Answer in natural language. Is black metal chair (marked A) in front of DeskLamp (marked B)? Choose between the following options: no or yes
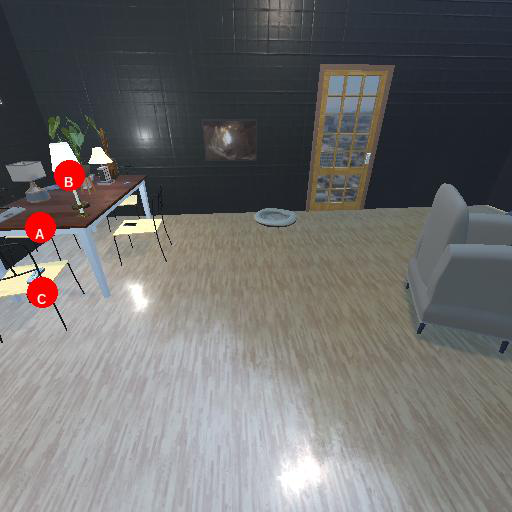
<answer>no</answer>